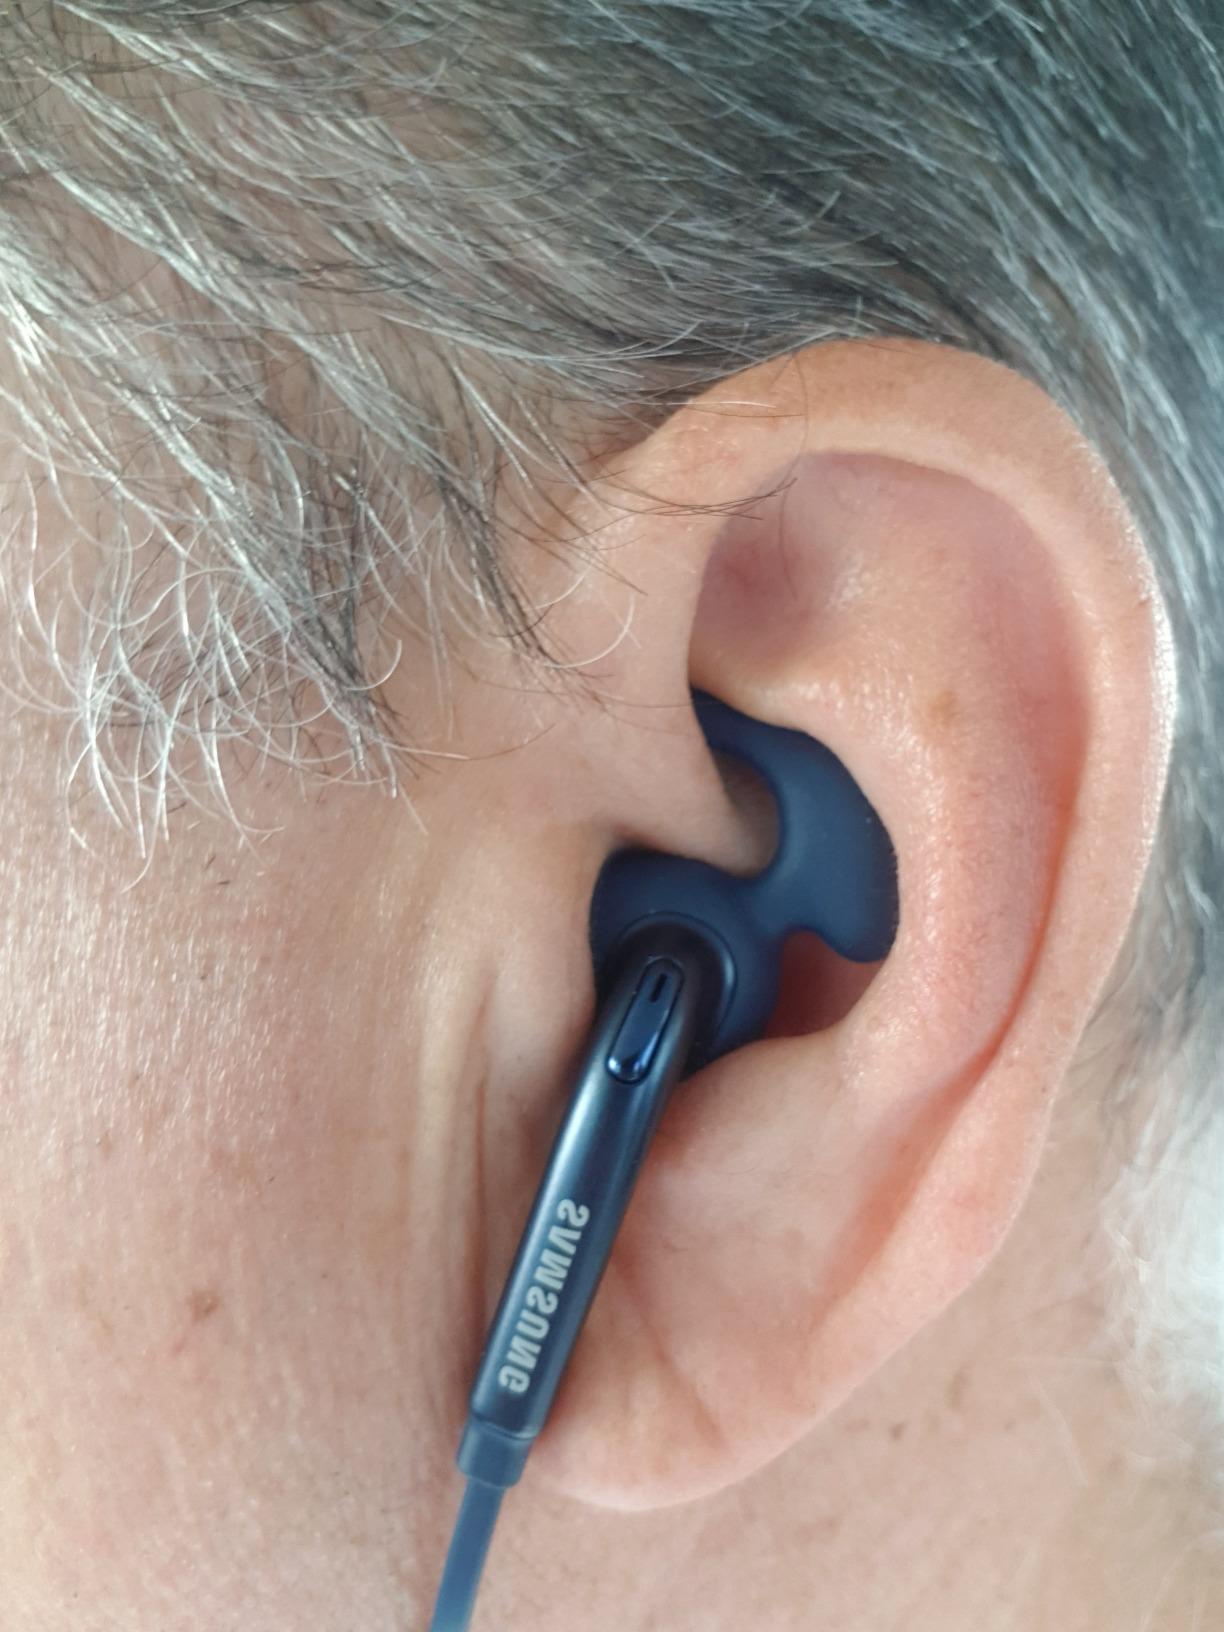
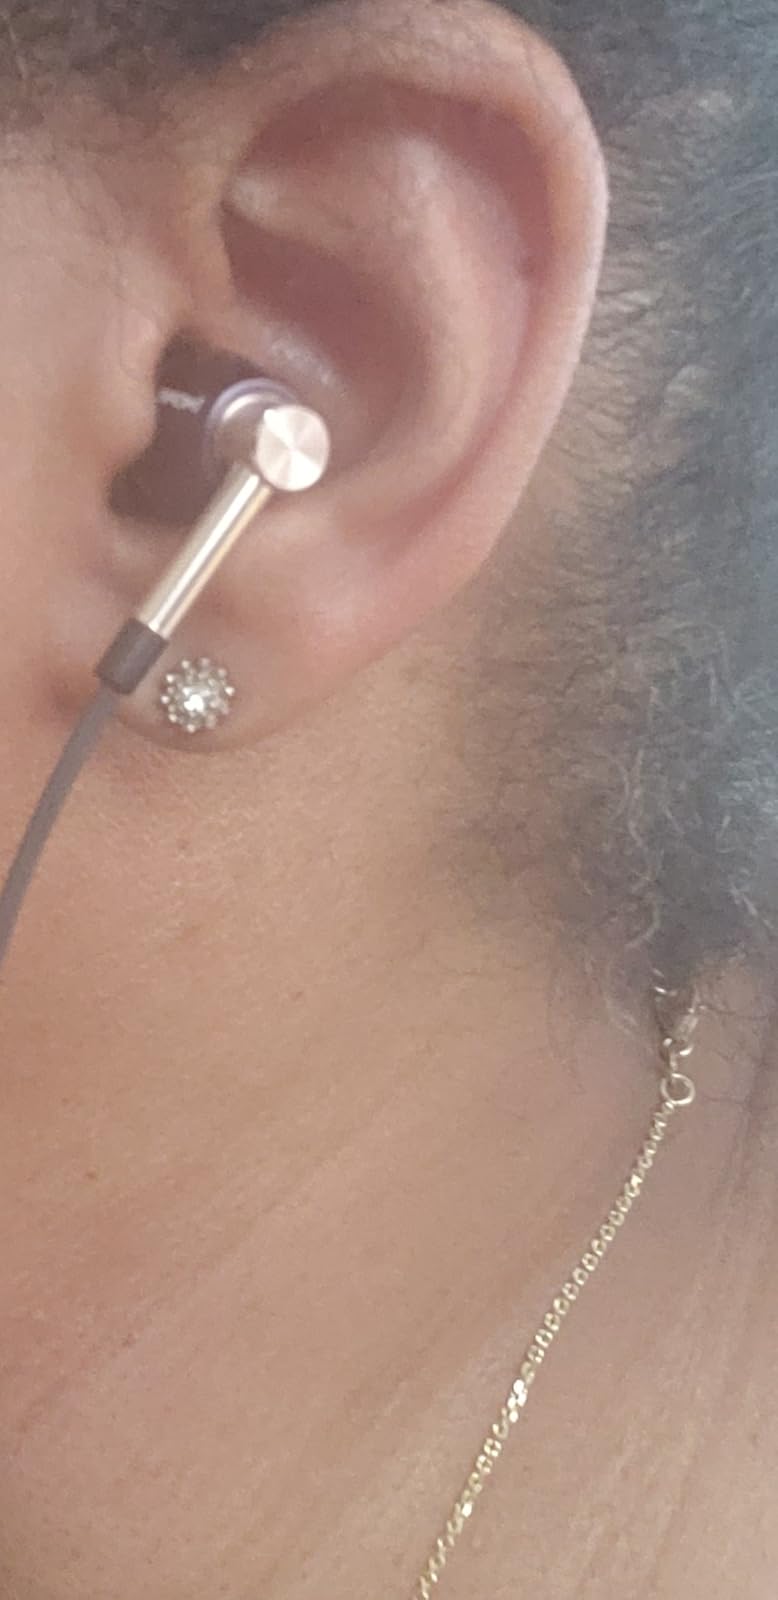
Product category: headphones
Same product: no